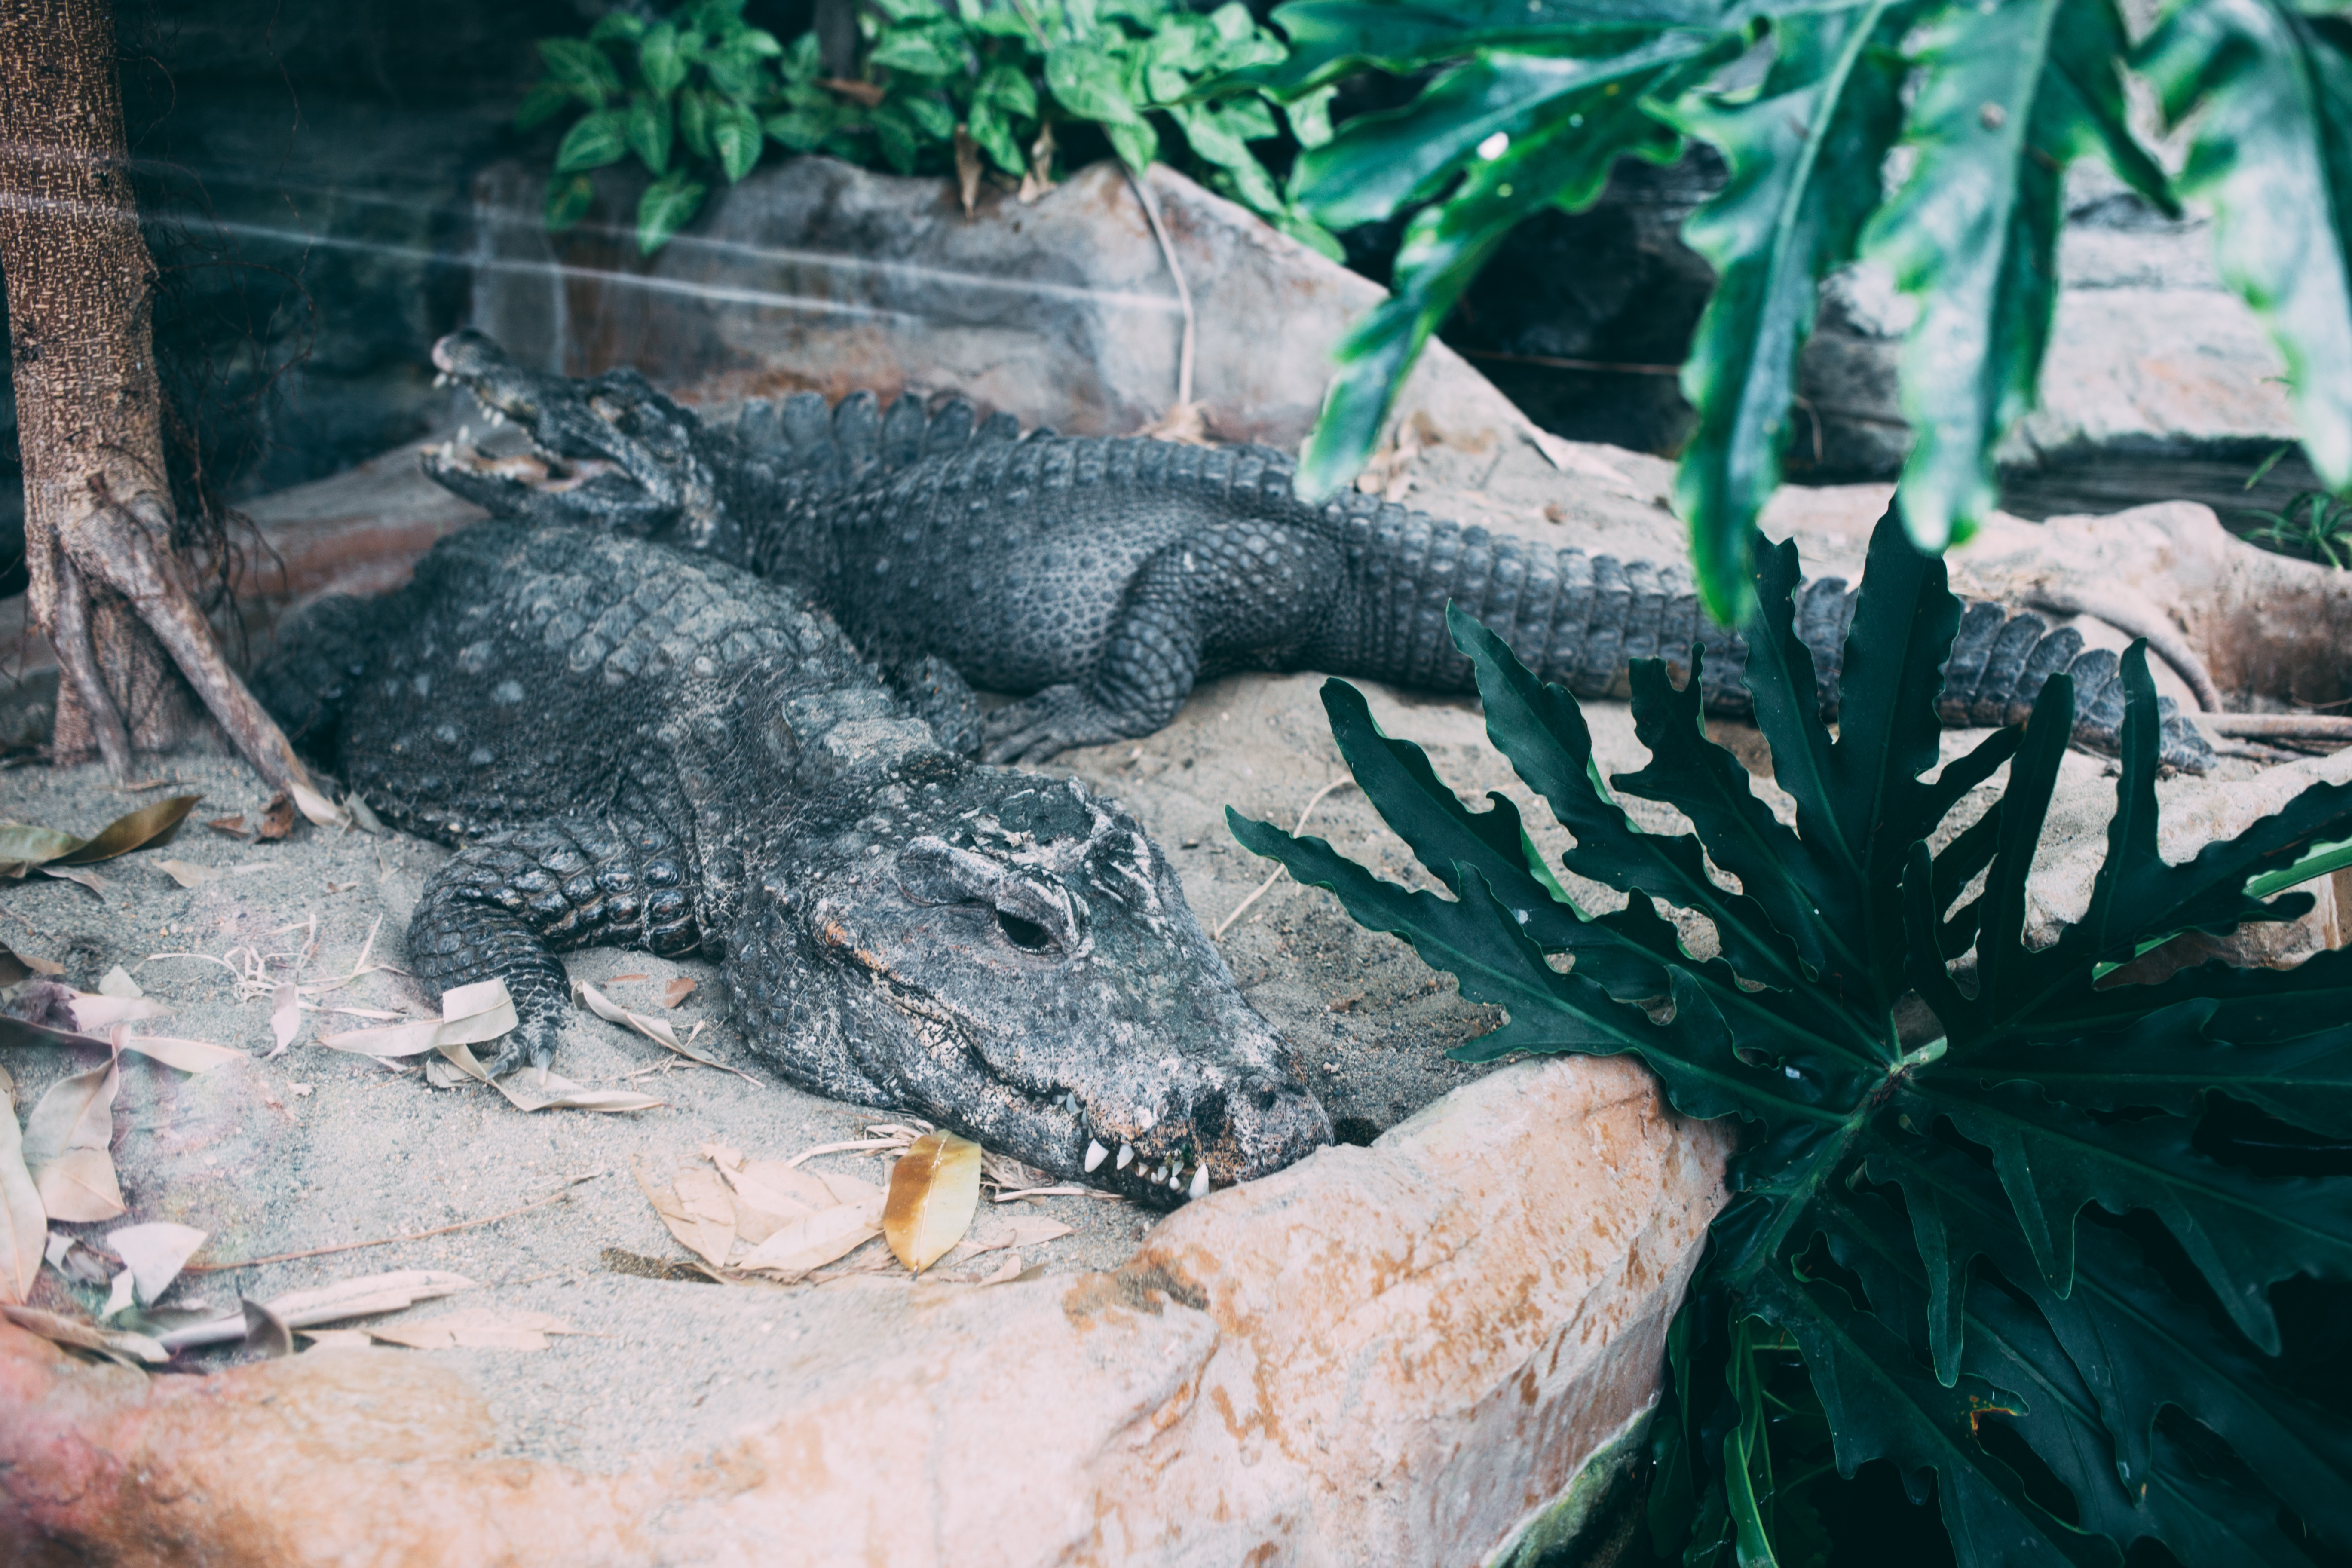
wildlife, zoo, jungle, reptile, fauna